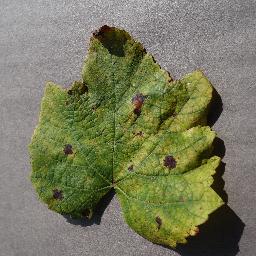
Label: Grape___Leaf_blight_(Isariopsis_Leaf_Spot)